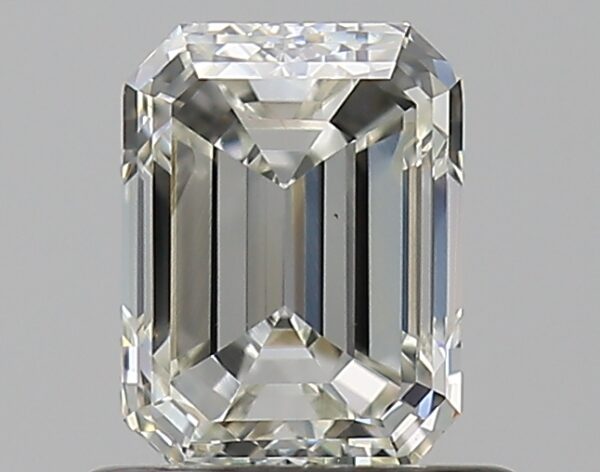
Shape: emerald
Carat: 0.81
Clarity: VS1
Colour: J
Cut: VG
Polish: VG
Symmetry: VG
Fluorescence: N
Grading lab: GIA
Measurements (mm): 5.77 x 4.33 x 3.47